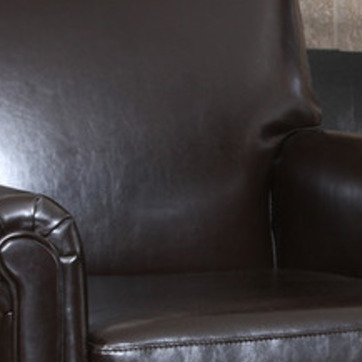
Material: leather